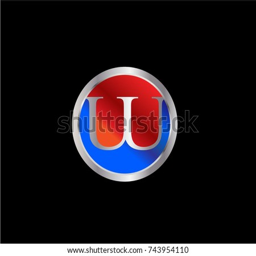
letter logo design in a circle .